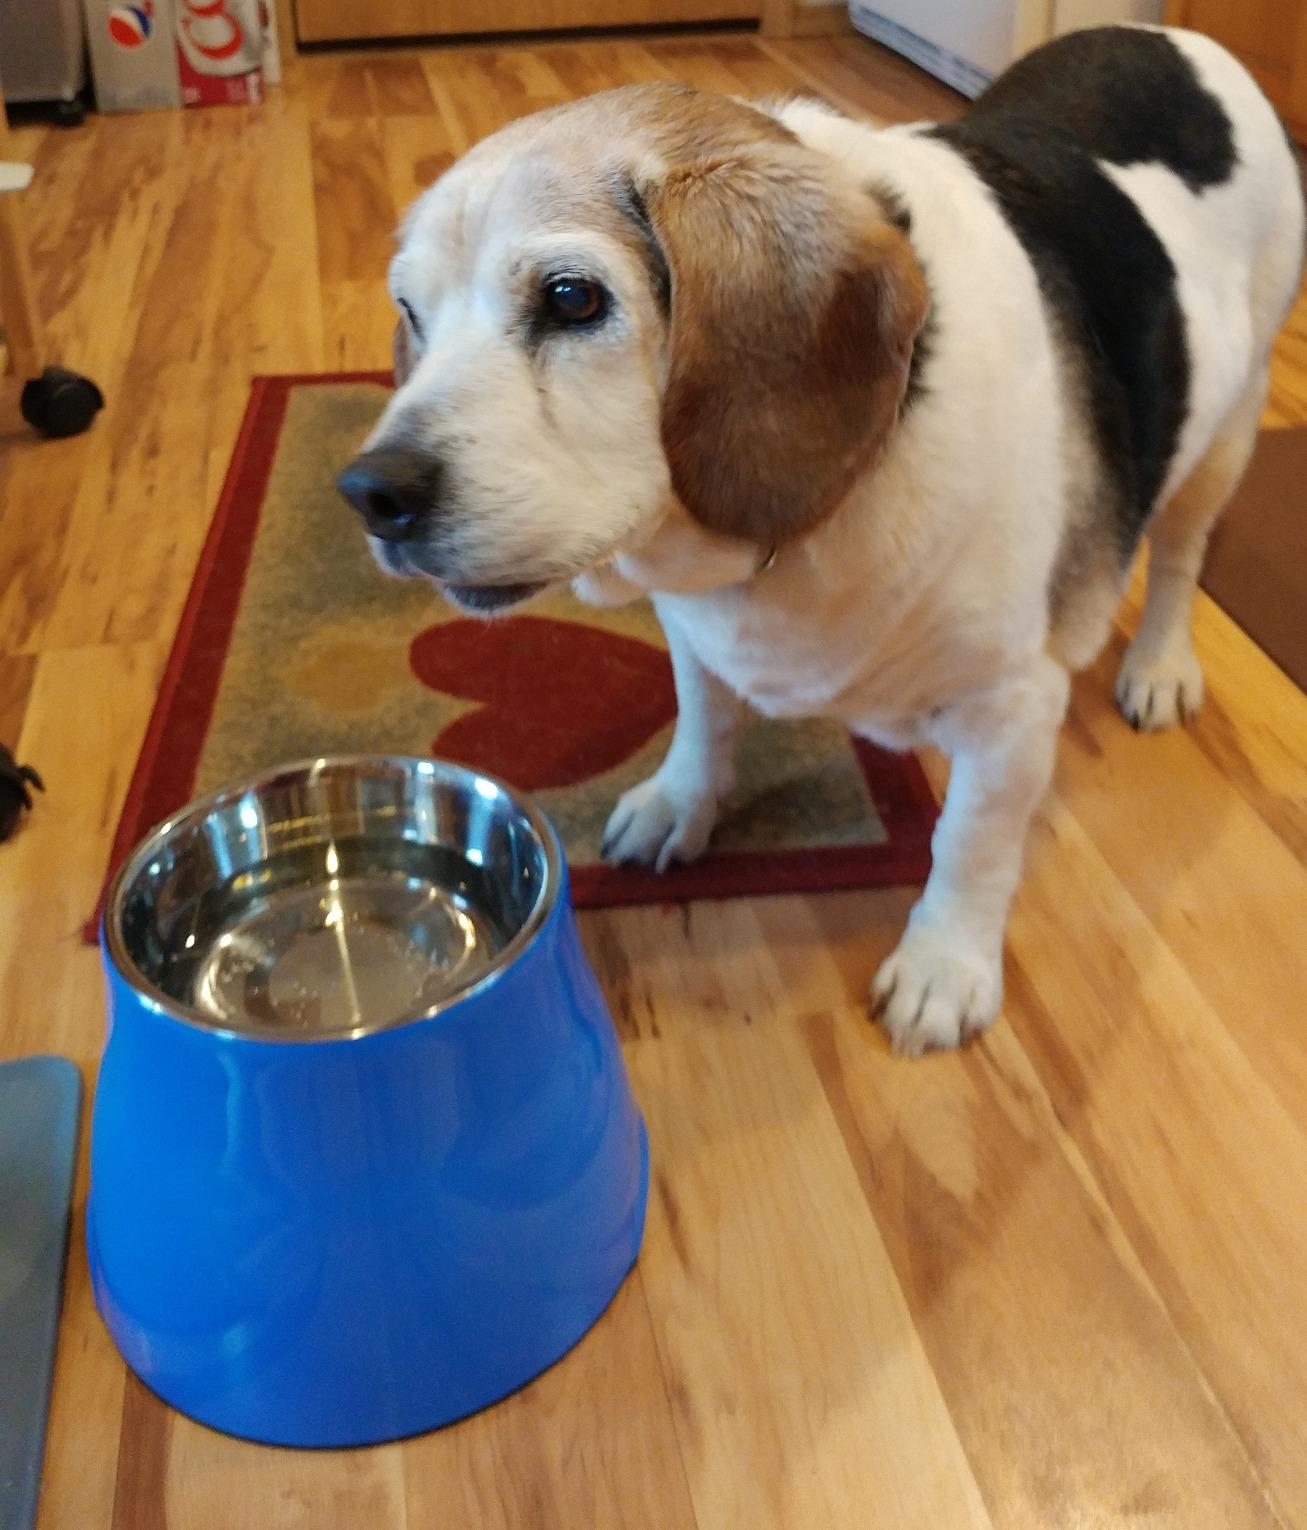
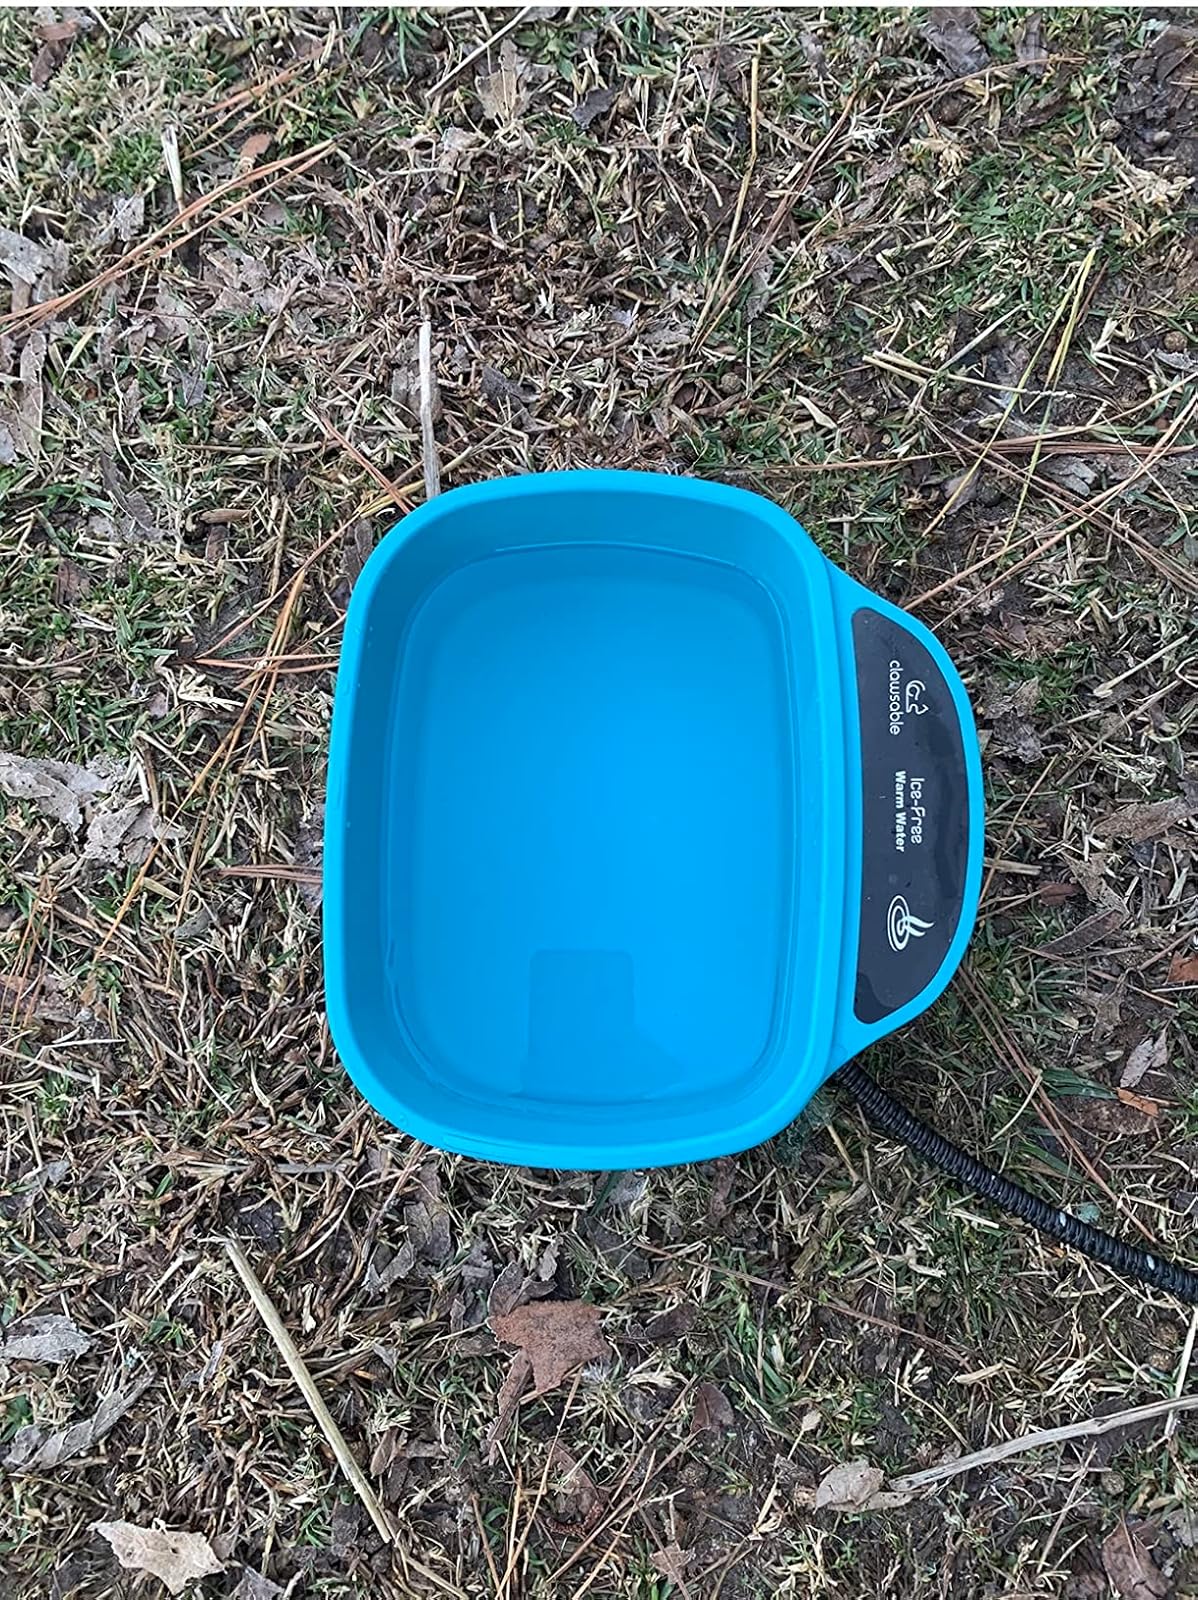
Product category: items_bowl
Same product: no